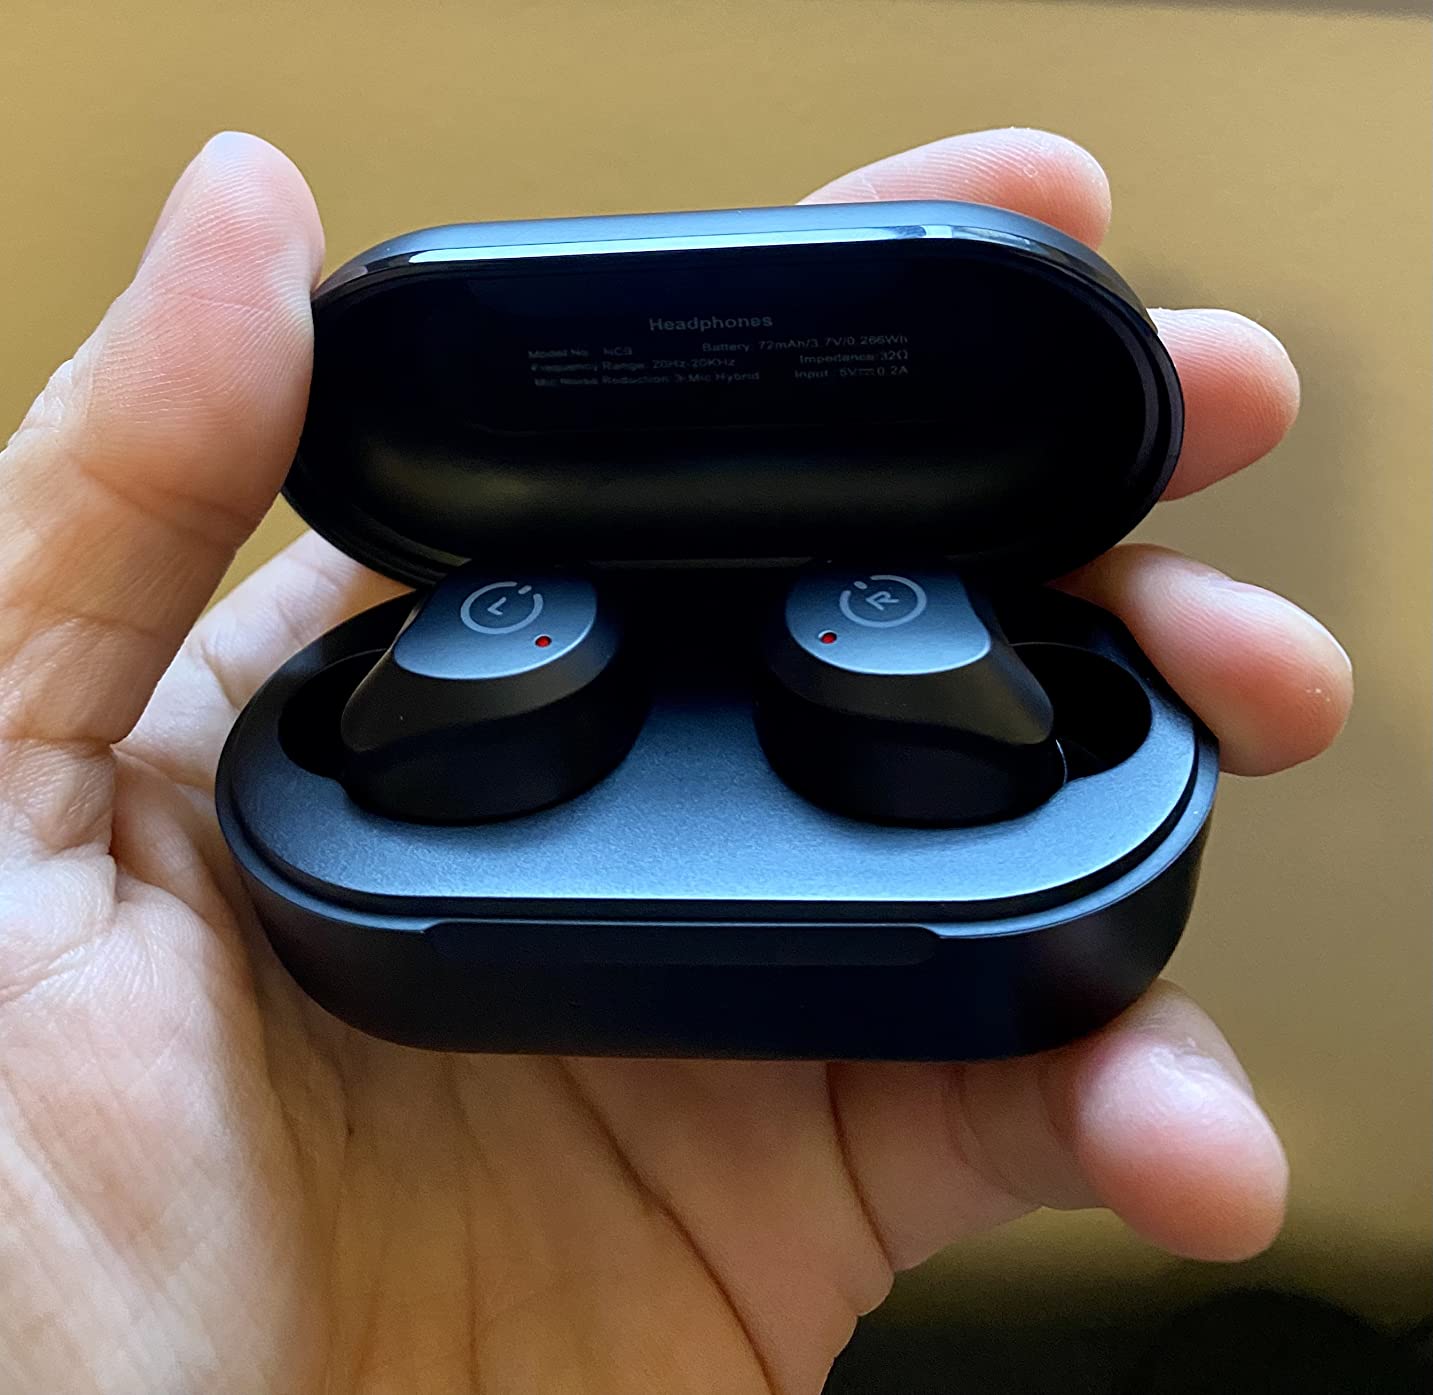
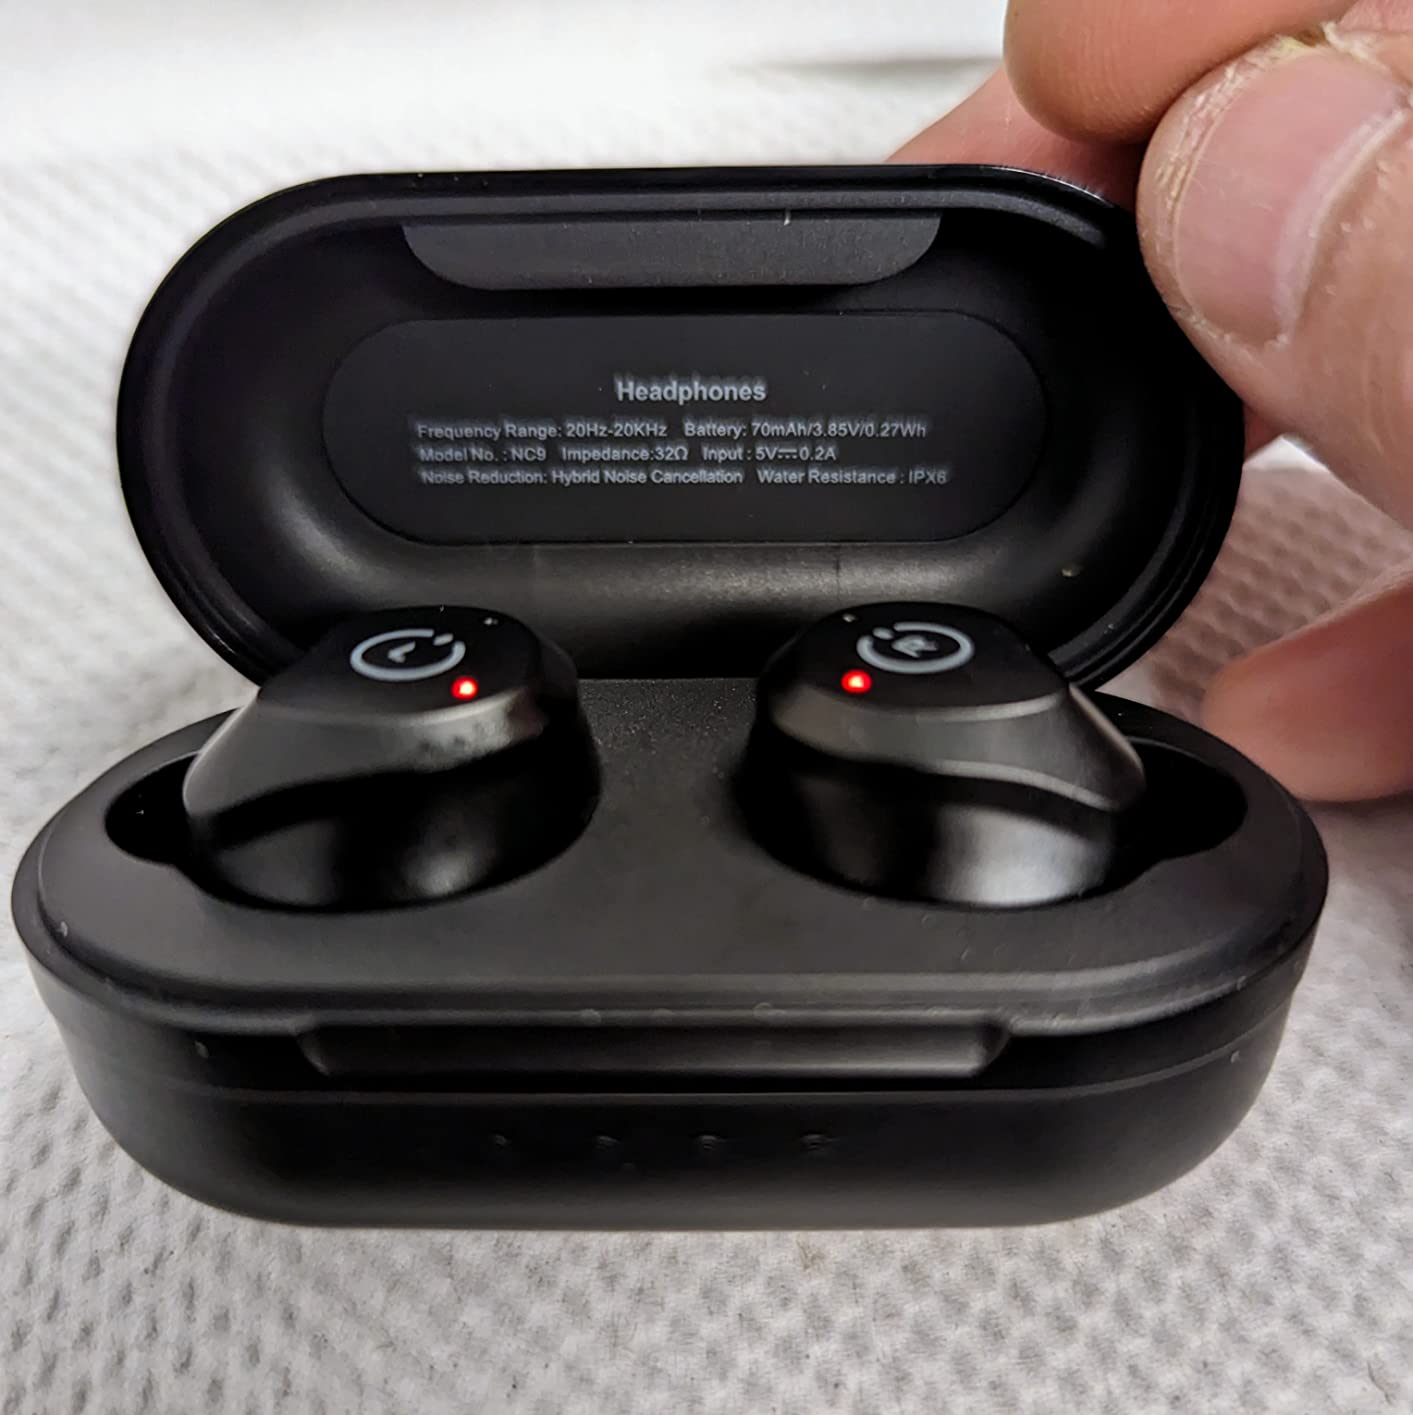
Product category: earbuds
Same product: yes